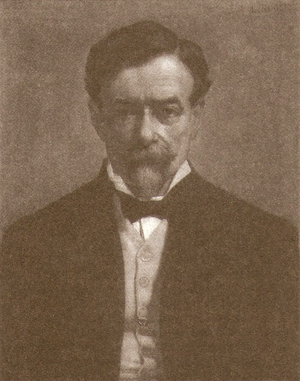
Charles Brunellière (1847-1917)
Charles Brunellière, né le 22 octobre 1847 à Nantes, mort en 12 février 1917 à Nantes, est un armateur et homme politique français.